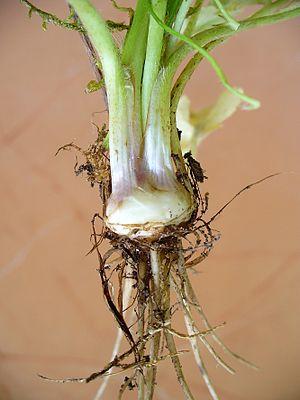
Corme de Renoncule bulbeuse (Ranunculus bulbosus), récolté à Karlsruhe, en Allemagne.